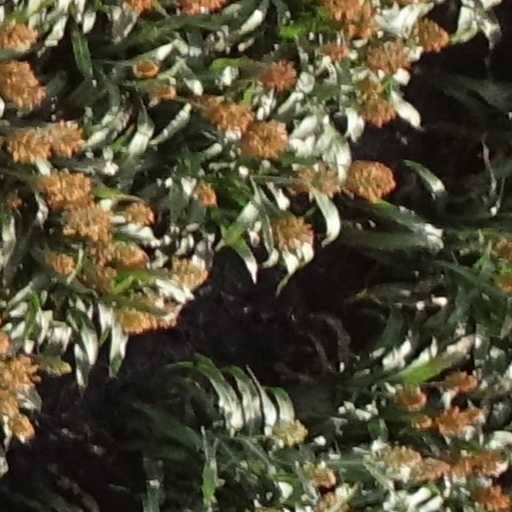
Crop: sorghum